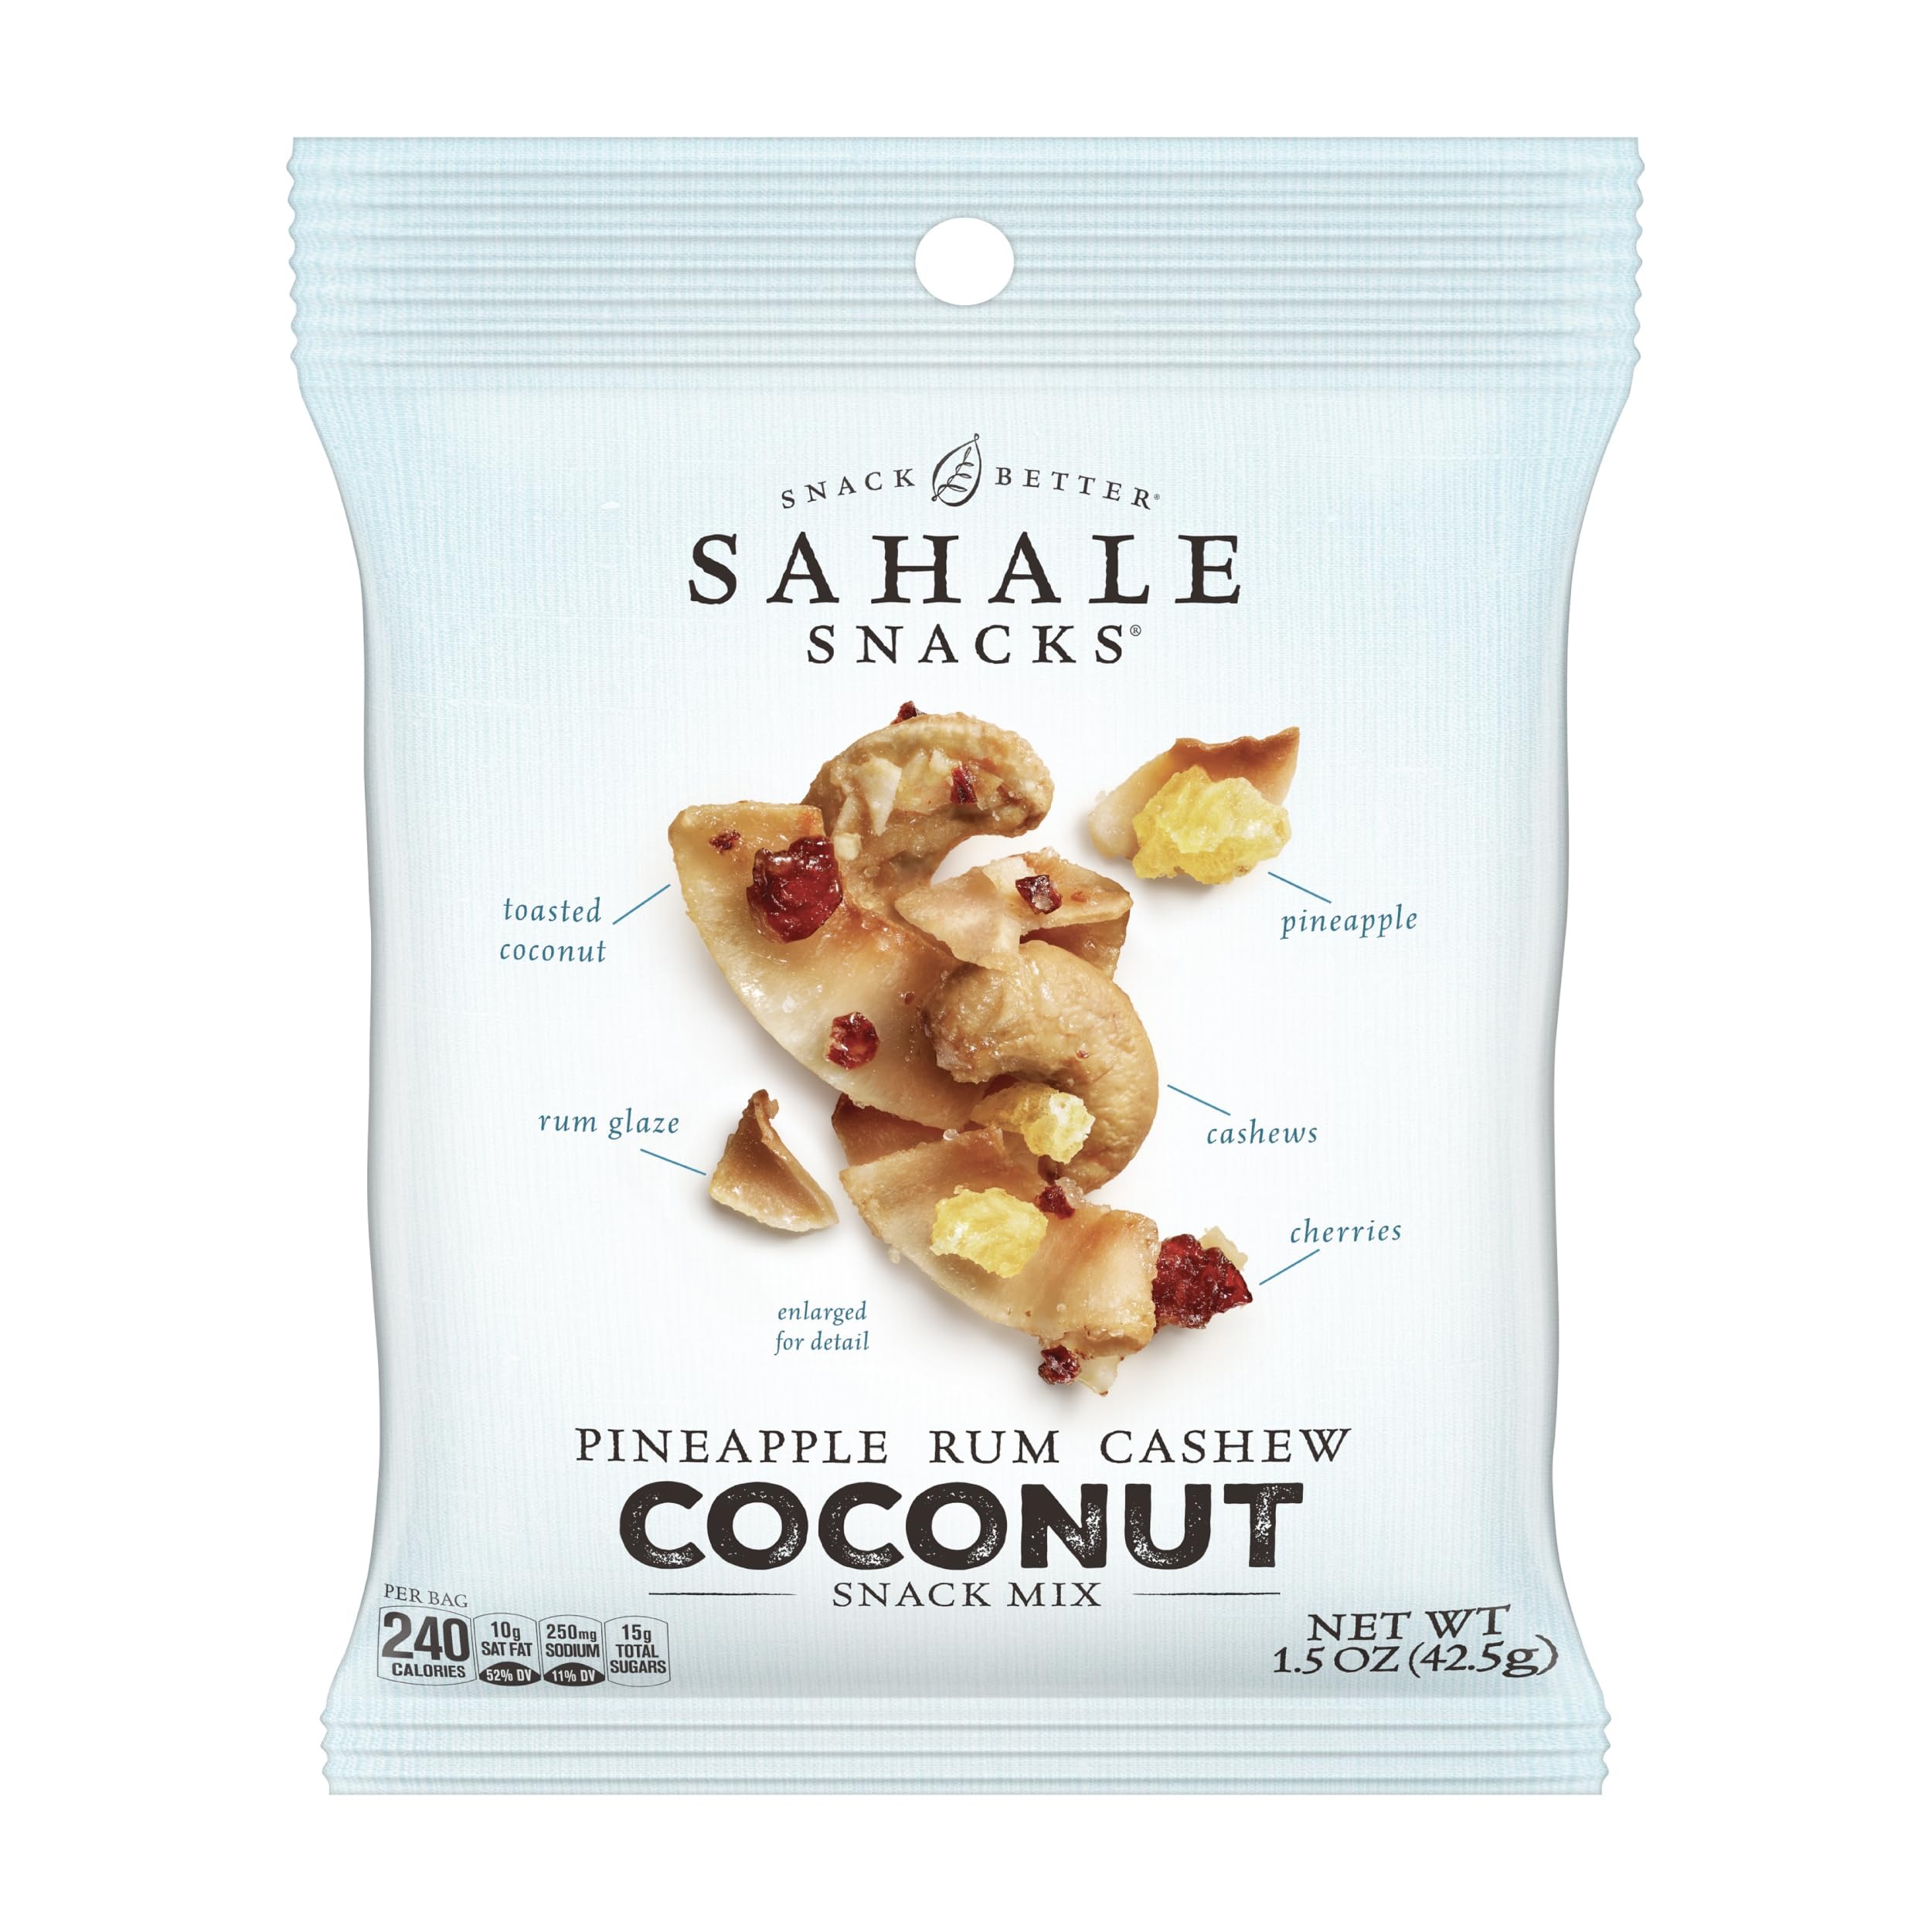
Item Name: Sahale Snacks Pineapple Rum Cashew Coconut Snack Mix, 1.5 Ounces (Pack of 18)
Bullet Point 1: Contains 18- 1.5 Ounce Grab and Go Pouches of Coconut Snack Mix
Bullet Point 2: Pairs crisp, toasted coconut chips and buttery cashews with pineapple, cherry, and a touch of rum
Bullet Point 3: Delicious snack mix made with dry-roasted nuts and dried fruit, inspired by the refreshing flavors of a piña colada
Bullet Point 4: Non-GMO Project Verified, kosher, gluten-free, and made with no artificial preservatives or flavors
Bullet Point 5: Convenient portable pouch ideal for snacking on the go
Value: 27.0
Unit: Ounce

Price: 54.74